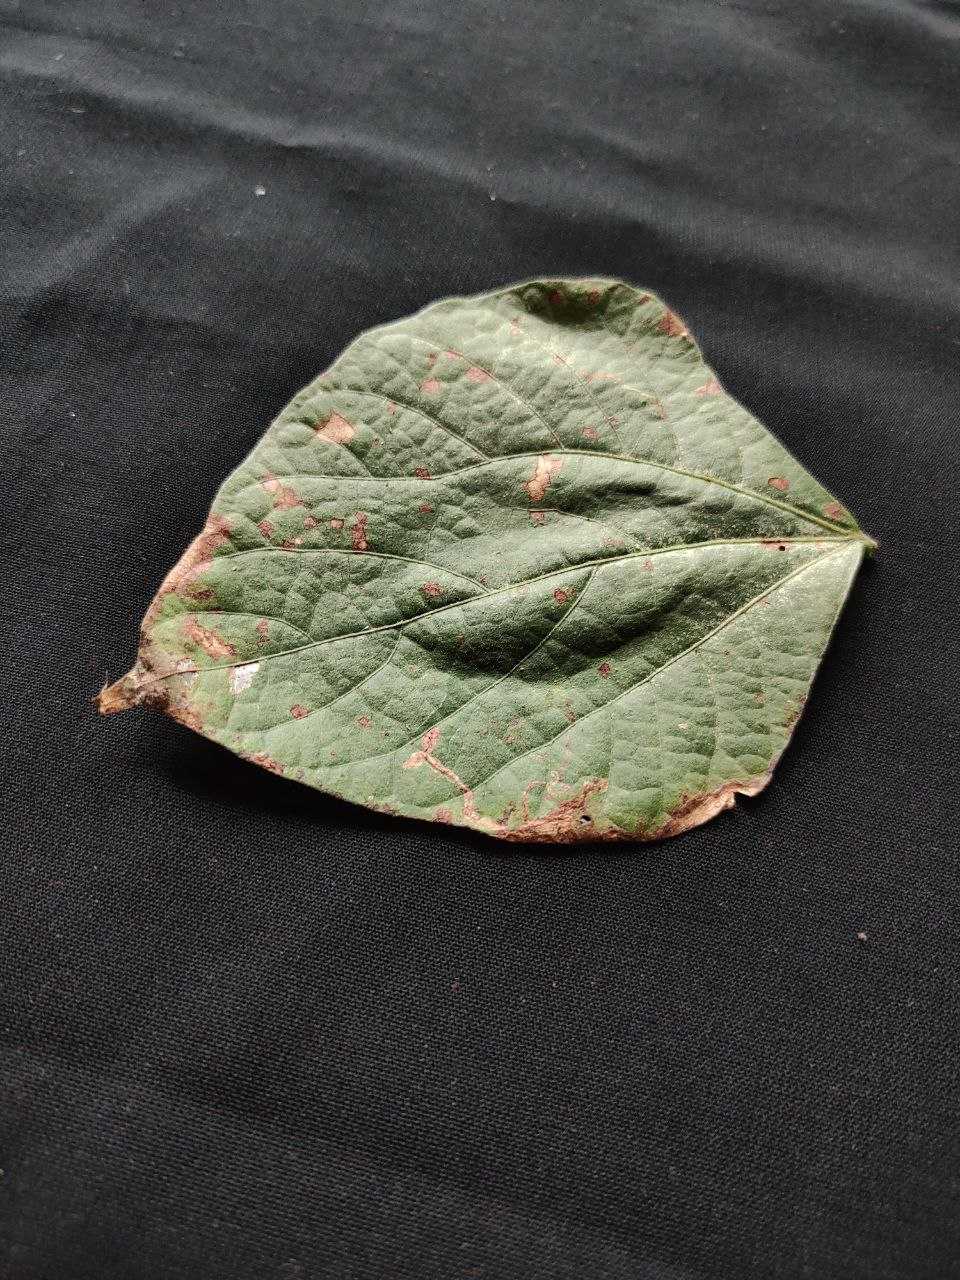
Crop: bean
Leaf condition: Rust